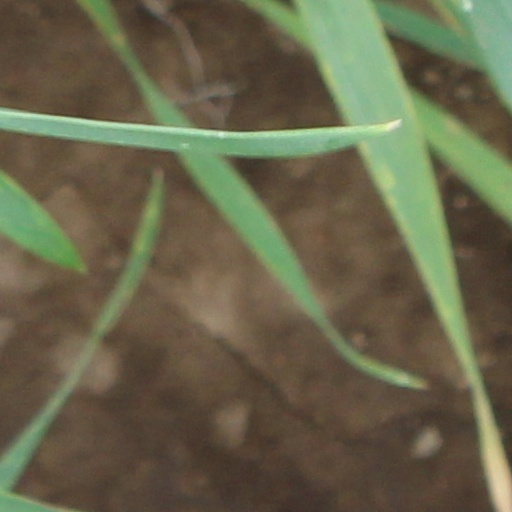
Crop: wheat